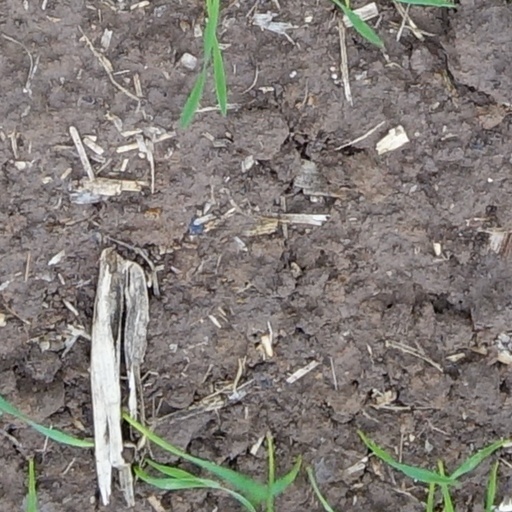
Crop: wheat